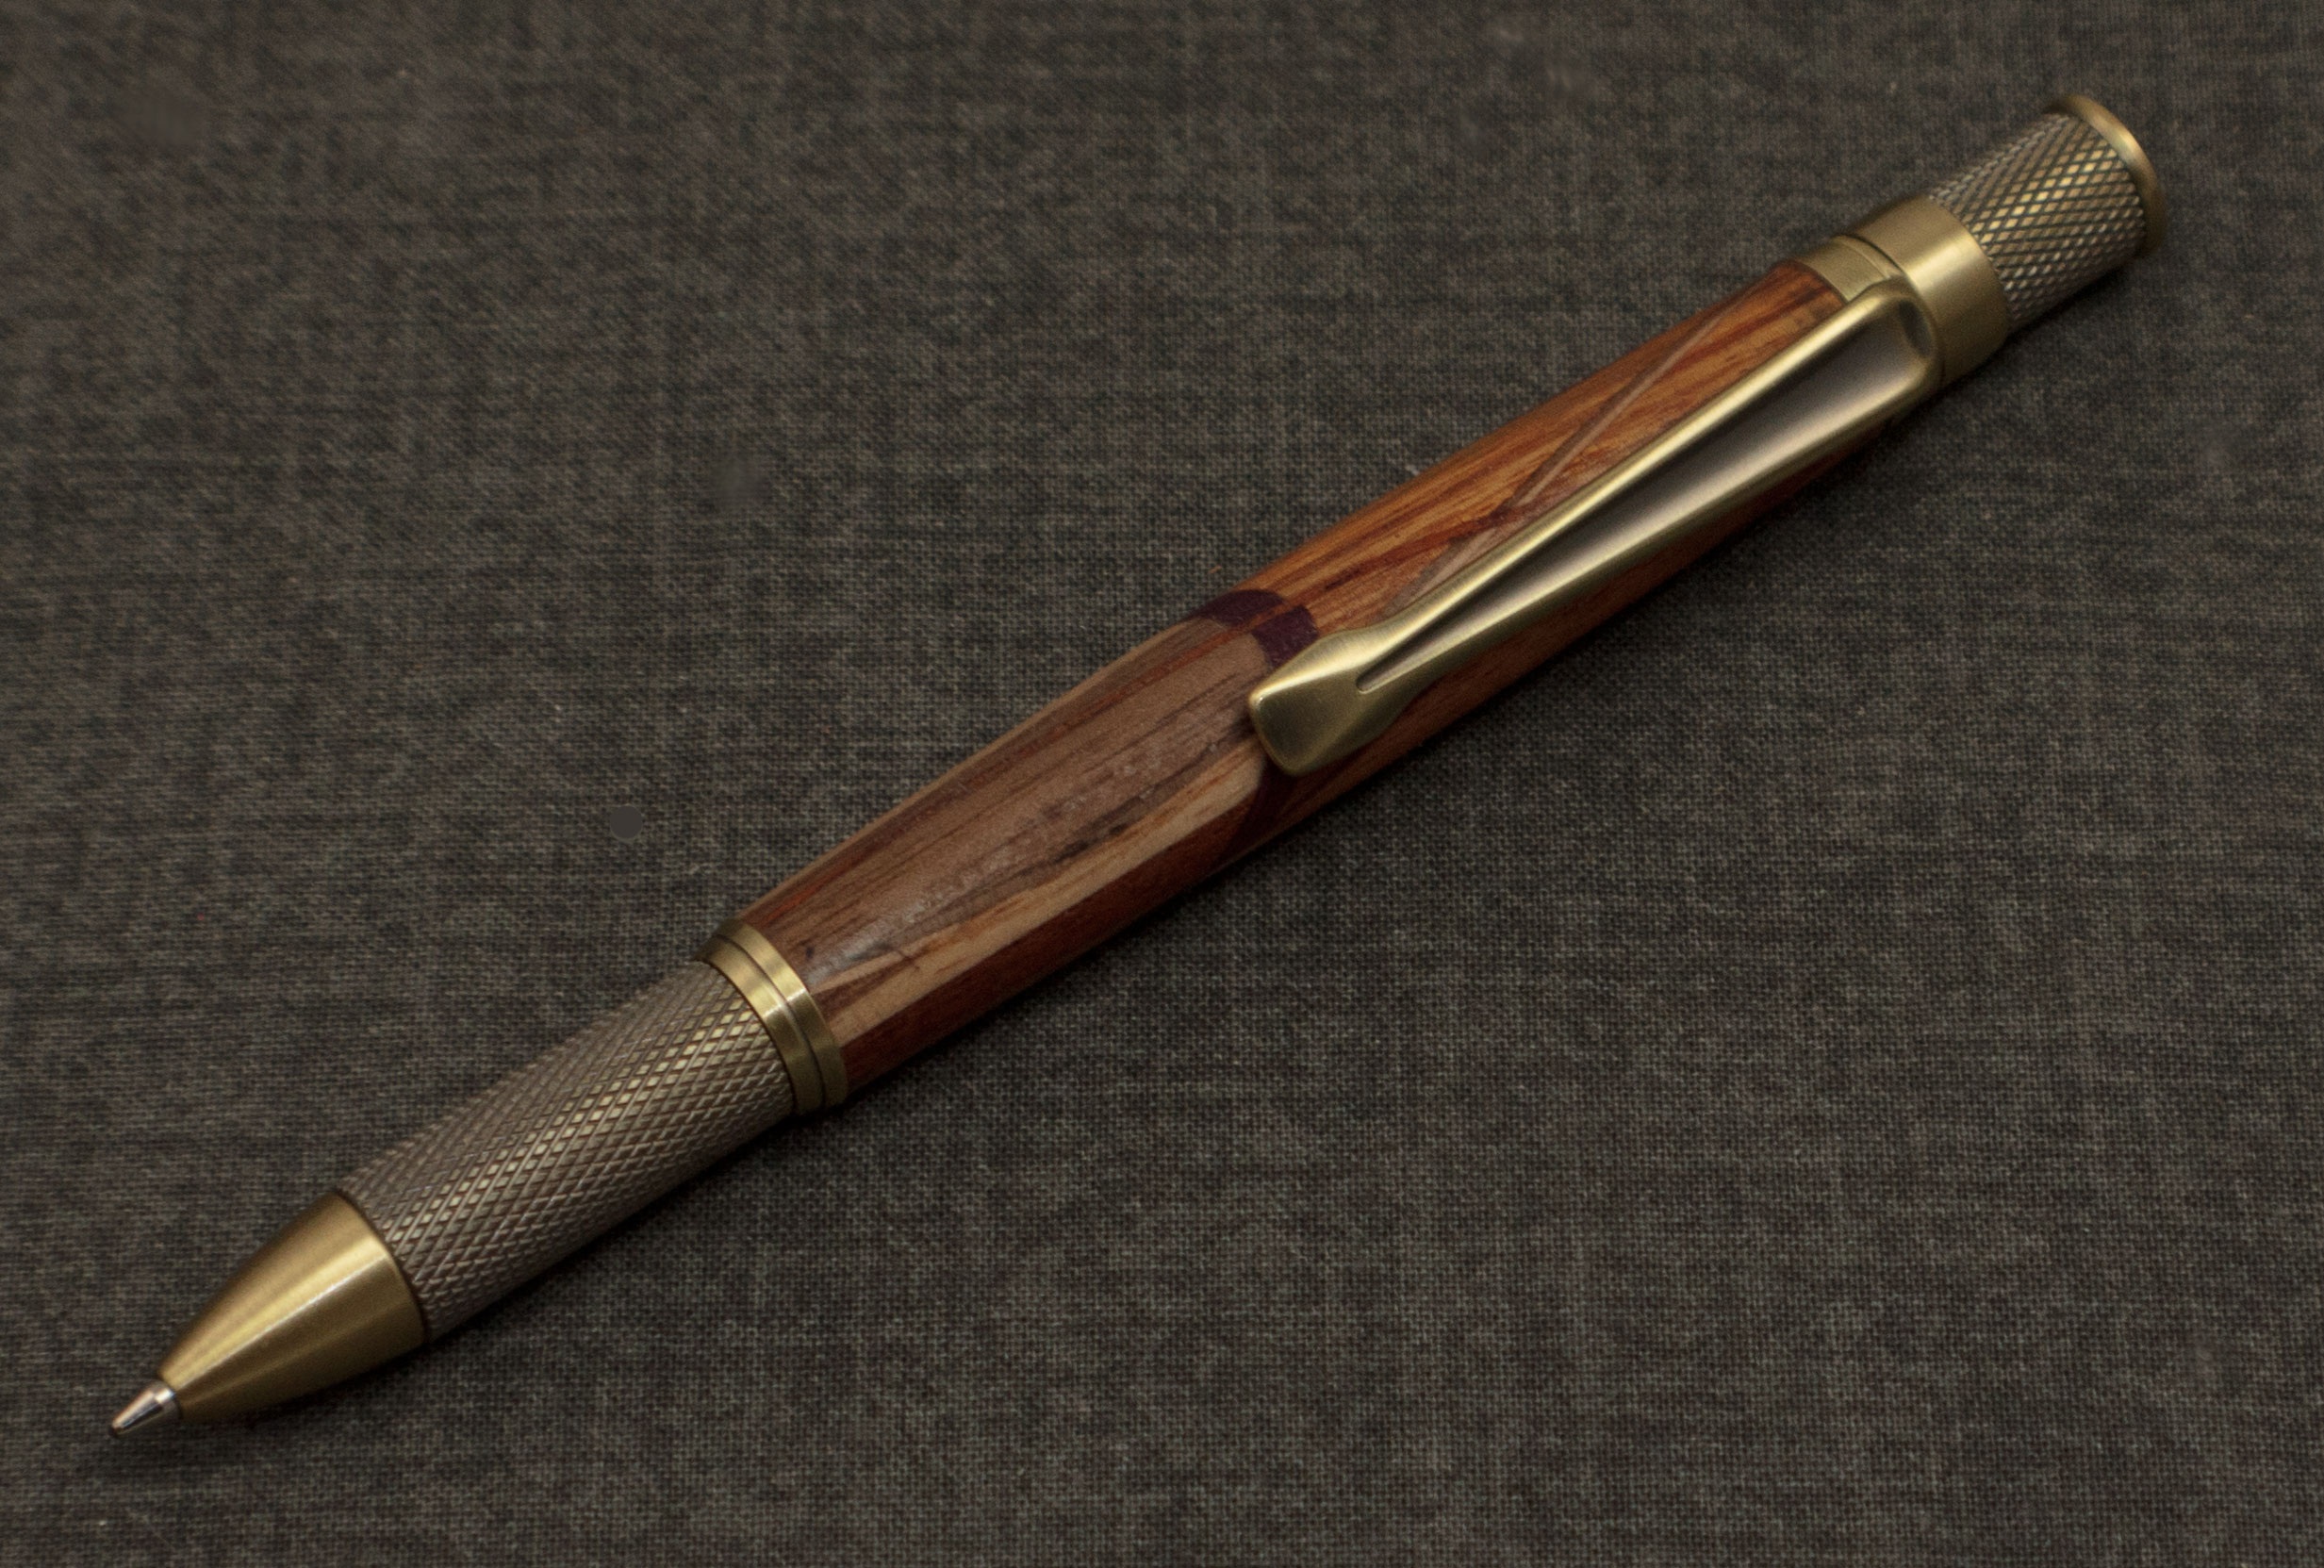
pen, ink, write, designer, drawing, pens, handwriting, calligraphy, luxurious, ball pen, essentials, prestige, writing instruments, gun barrel, cue stick, ballpoint, rollerballs